Viktoriya Tolstoganova

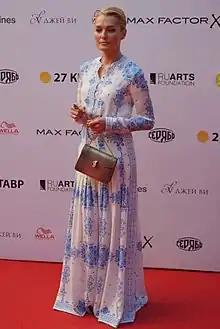
Viktoriya Tolstoganova at the Kinotavr film festival in Sochi, 2016.

In August 1996, Tolstoganova married actor Andrei Kuzichev. They have two children: daughter Varvara and son Fedor. The couple divorced in 2010 (according to other sources in 2011).